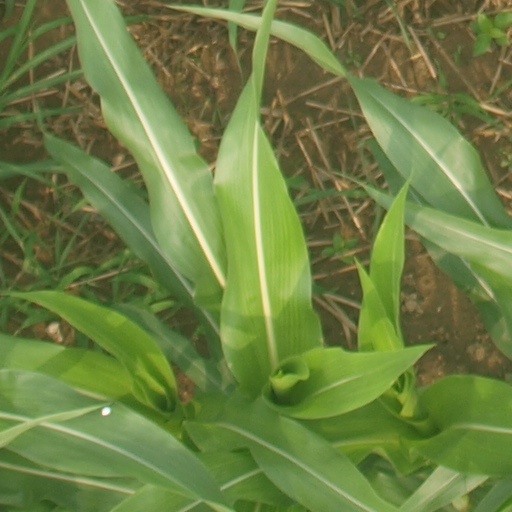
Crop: maize; corn